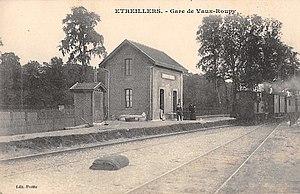
La gare d'Etreillers vers 1910.
La ligne de Saint-Quentin à Ham était une ligne ferroviaire secondaire longue de 28 kilomètres, à voie unique et écartement standard, permettant de relier la grande artère de Paris à Bruxelles qui passe en gare de Saint-Quentin, dans l'Aisne, avec la ligne d'Amiens à Laon qui passe en gare de Ham dans la Somme.